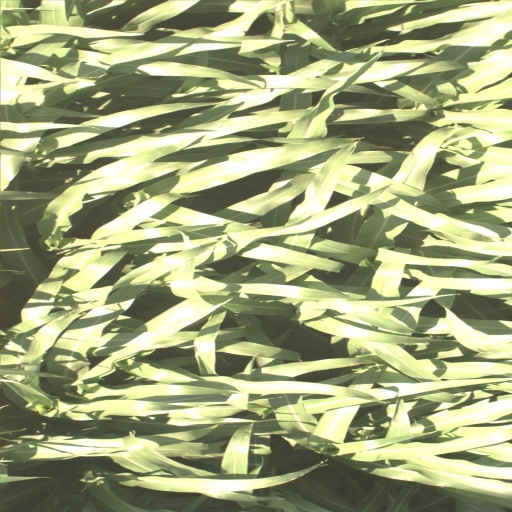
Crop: sorghum